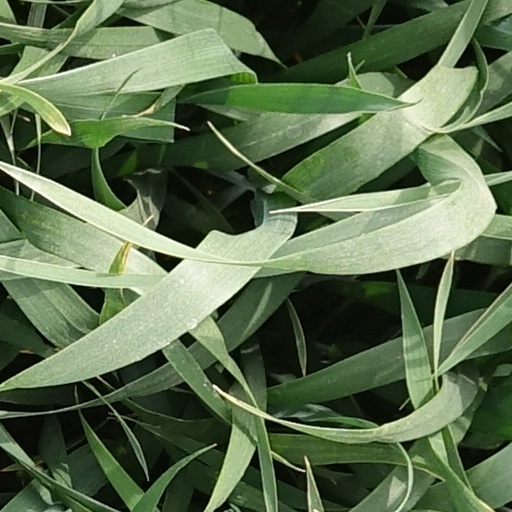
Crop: wheat